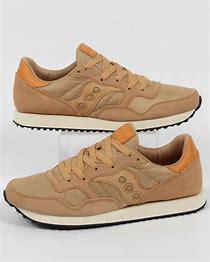
Brand: Saucony
Model: DXN